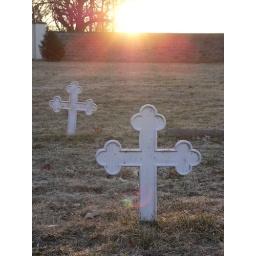
View of some crosses with the sun coming over a stone wall at the abbey in Trappist, Kentucky.